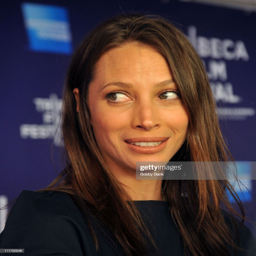
fashion model attends the premiere during festival .